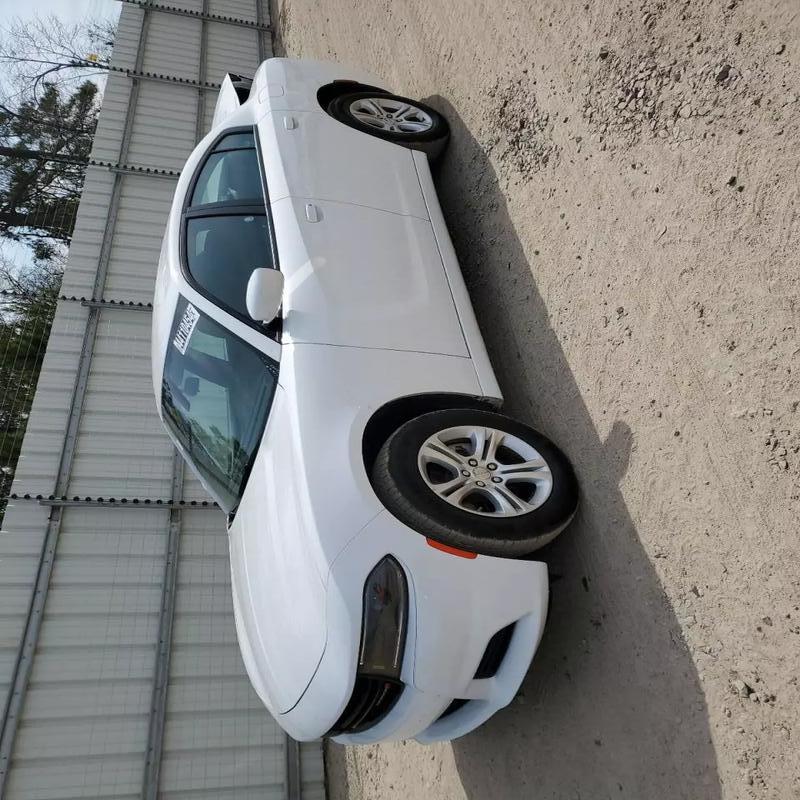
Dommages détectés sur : malle, pare-choc arrière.
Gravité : mineur